Idaho

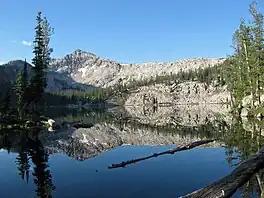
Edna Lake, Sawtooth Mountains

The landscape is rugged, with some of the largest unspoiled natural areas in the United States. For example, at , the Frank Church-River of No Return Wilderness Area is the largest contiguous area of protected wilderness in the continental United States. Idaho is a Rocky Mountain state with abundant natural resources and scenic areas. The state has snow-capped mountain ranges, rapids, vast lakes and steep canyons. The waters of the Snake River run through Hells Canyon, the deepest gorge in the United States. Shoshone Falls falls down cliffs from a height greater than Niagara Falls.